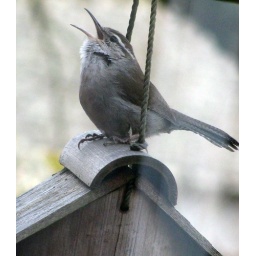
Bewick's wren caught in mid song on a birdhouse outside the kitchen window